Mount Kinabalu

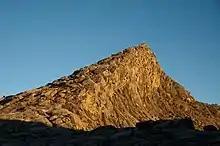
Low's Peak, the summit of Mount Kinabalu

In respect of it being 'one of the youngest granitic intrusions exposed on Earth and the site of spectacular tropical glacial landscapes', the International Union of Geological Sciences (IUGS) included the 'Mount Kinabalu Neogene granite' in its assemblage of 100 'geological heritage sites' around the world in a listing published in October 2022. The organisation defines an IUGS Geological Heritage Site as 'a key place with geological elements and/or processes of international scientific relevance, used as a reference, and/or with a substantial contribution to the development of geological sciences through history.'